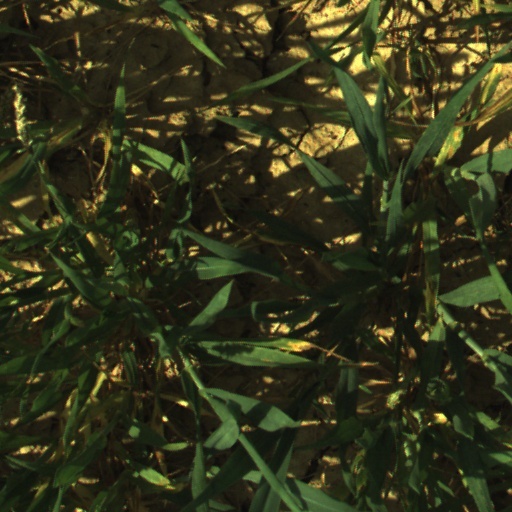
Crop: wheat